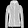
Label: Coat